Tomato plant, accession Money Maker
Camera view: tilt-top (135 deg); turntable rotation: 180 degrees
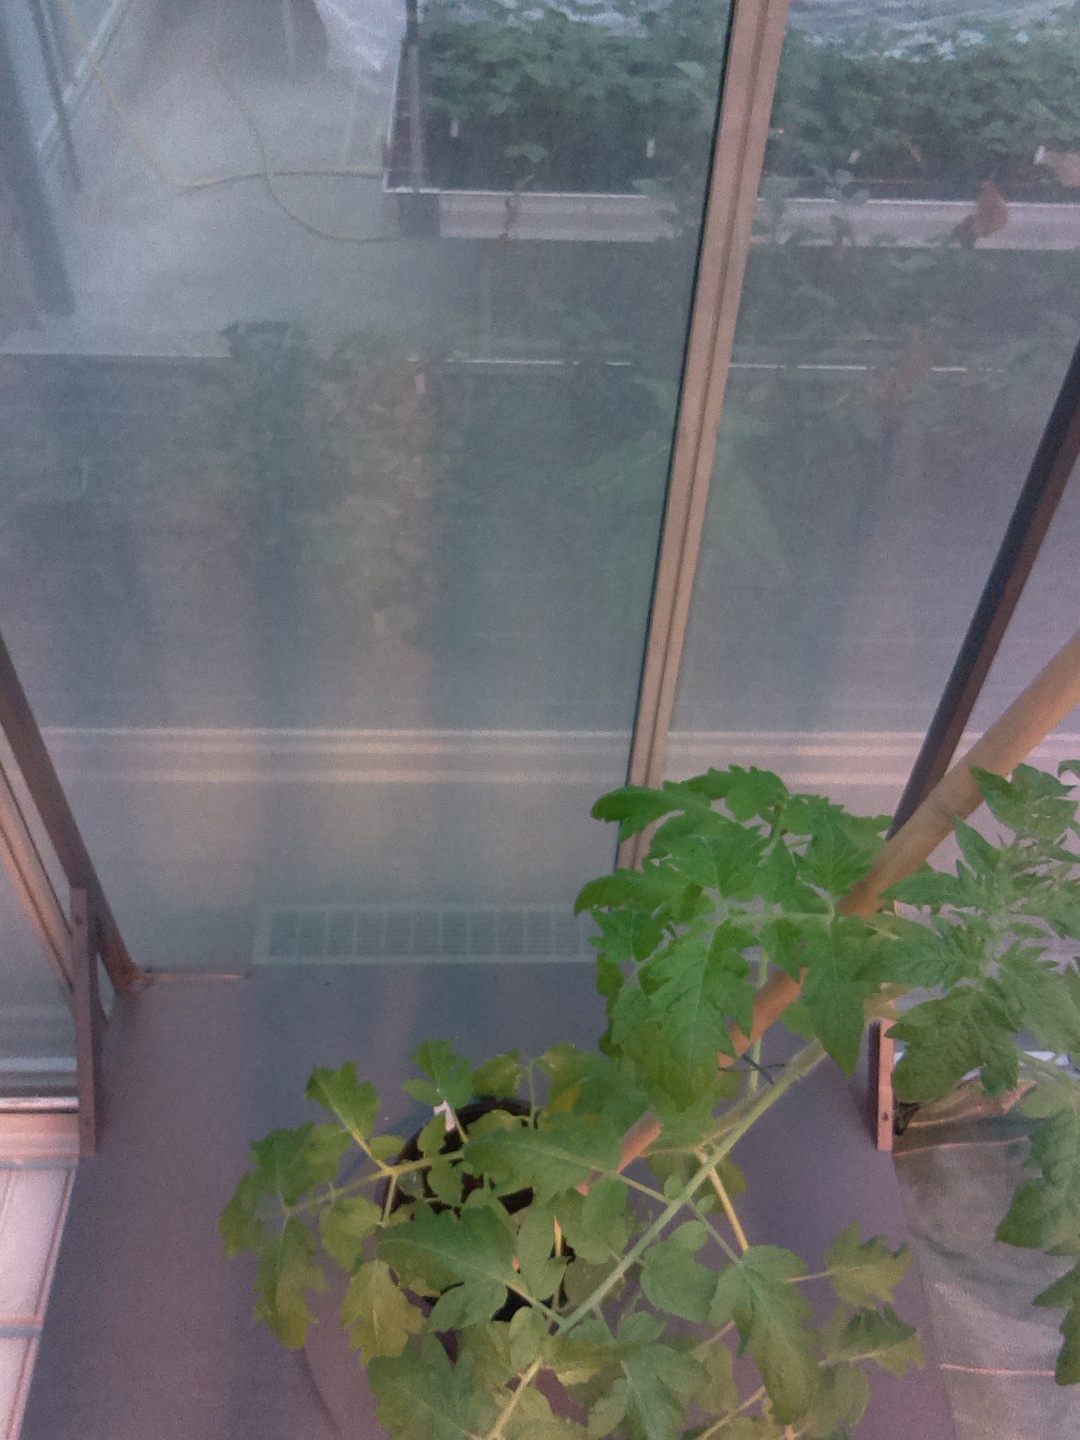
BBCH growth stage 60: First flowers open